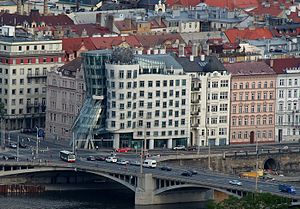
Det dansende Hus
Det dansende Hus ved floden Moldau
Det dansende Hus eller Fred og Ginger er navnet på en forretnings- og kontorejendom i centrum af Prag i Tjekkiet.